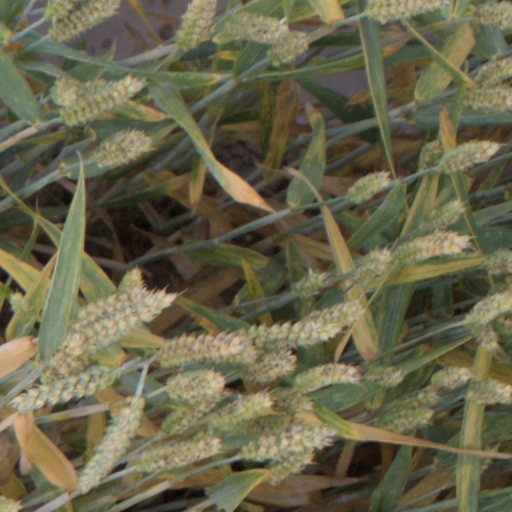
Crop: wheat